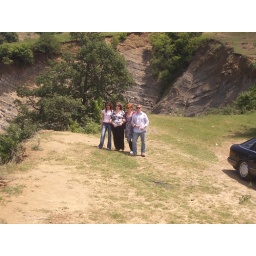
4 Crazy cool people standing near a tree of wishes.